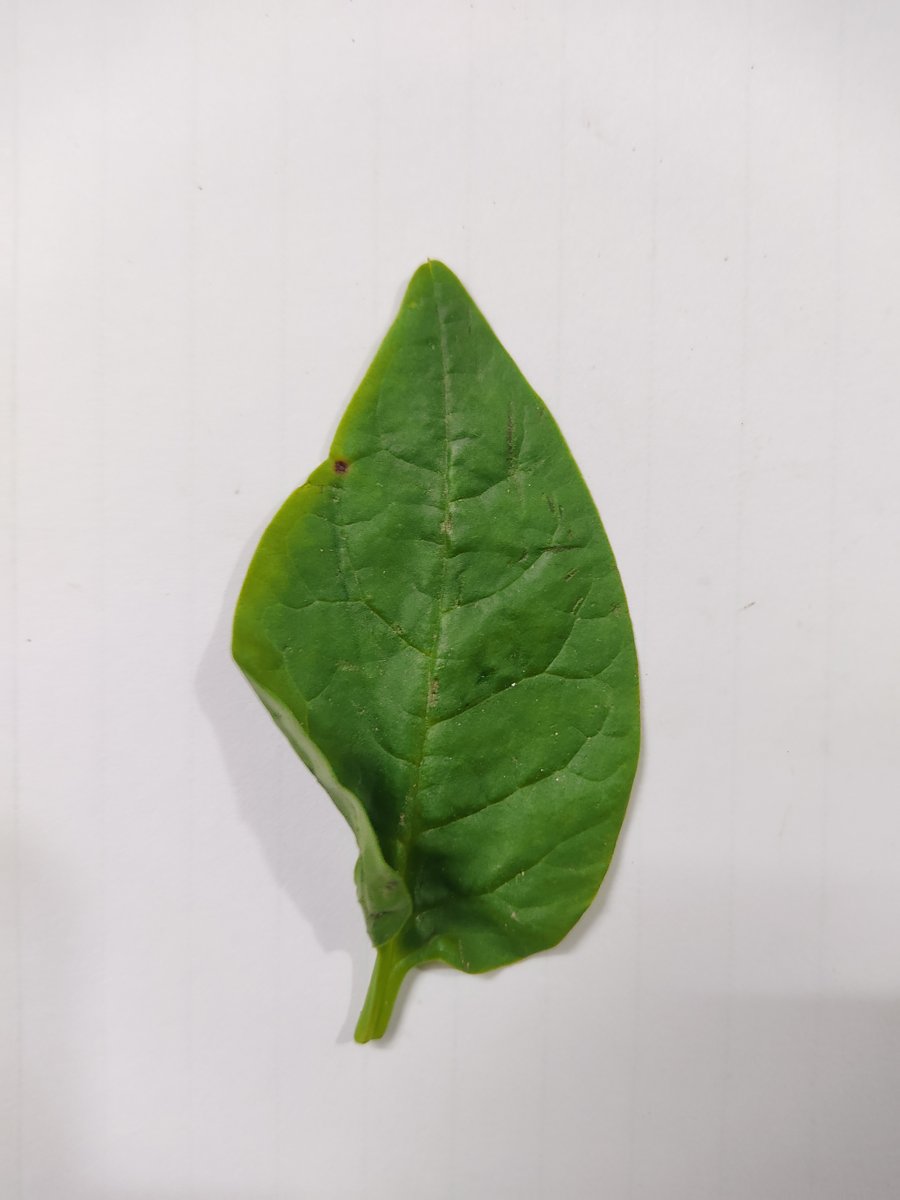
Label: Healthy-Leaf